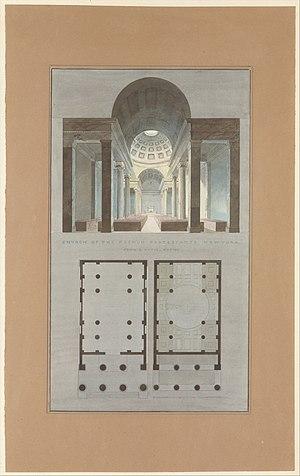
L'église française du Saint-Esprit est une église protestante située 111 East 60th Street, au cœur de Manhattan à New York aux États-Unis. C'est une église francophone, issue du refuge huguenot. Elle est affiliée à l'Église épiscopale des États-Unis et à la Commission des Églises évangéliques d’expression française à l’étranger de la Fédération protestante de France.